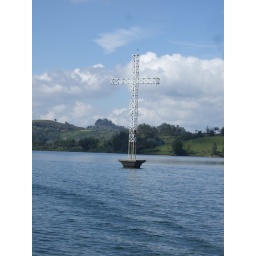
Same cross in lake